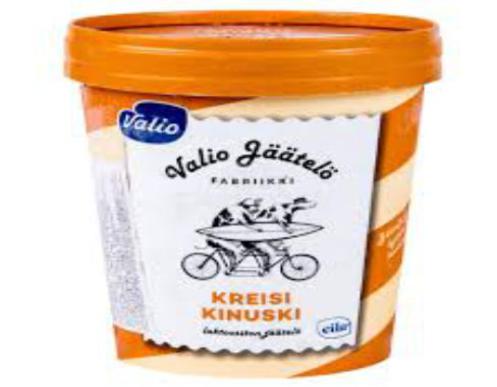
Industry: Food